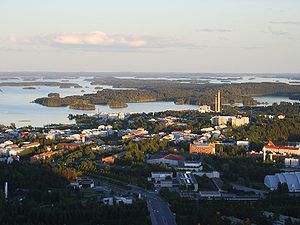
Kuopio / Kildeangivelser
Udsigt over Kuopio
Kuopio er en by i det øst-centrale Finland med et indbyggertal på 112.117. Byen ligger ved bredden af søen Kallavesi.